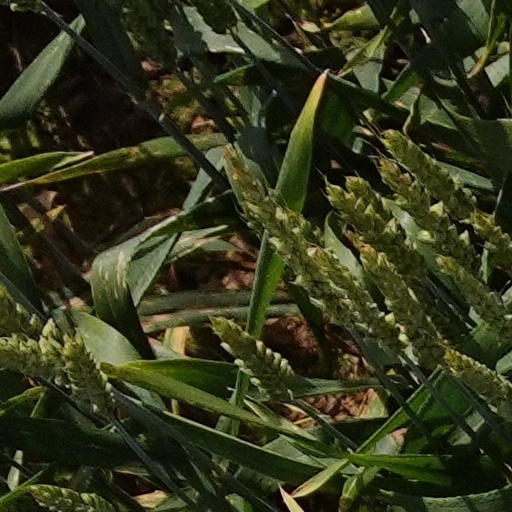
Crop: wheat